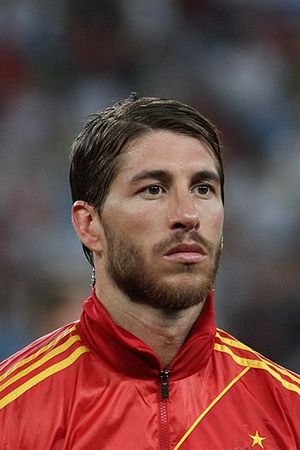
Sergio Ramos
Sergio Ramos Garcia er en spansk fodboldspiller. Han spiller for Real Madrid samt det spanske landshold, på positionen som som midterforsvar. Sergio Ramos var blandt andet med på Spaniens landshold da de vandt EM i 2008 og -12 og desuden også ved VM i sydafrika 2010. Han bliver mest brugt som midterforsvar men kan også spille højreback. Han har siden oktober 2015 været anfører i Real Madrid C.F.